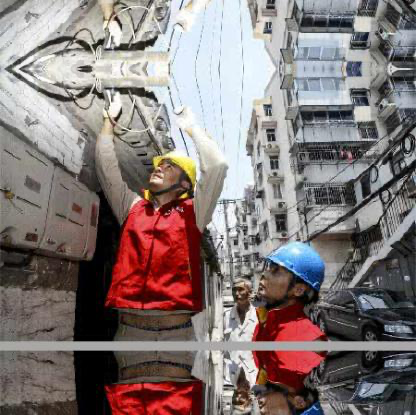
Objects in the image:
label: helmet
label: helmet
label: helmet